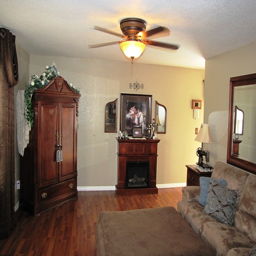
A trio of mirrors hangs on a beige wall in a living room next to a large armoire.
a ceiling fan a cabinet a fireplace and a mirror
A neat and tidy living room with a fire place.
A living room with hard wood floors. decorated in a comfy Colonial style.
A living area with hardwood floors, cream colored walls and red oak stained furniture.